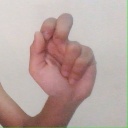
अक्षर: ढ